Michael Huber (writer)

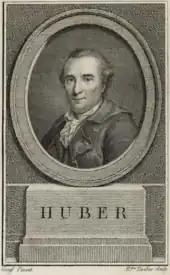
Engraving showing an oval image of Michael Huber, on a plinth with the text "HUBER"

Michael Huber (27 September 1727 – 15 April 1804) was a German writer, translator and art expert. Born in Bavaria, he moved to Paris as a young man, where he probably worked as a language teacher. In the 1750s, he became a contributor to a French literary journal presenting foreign literature and started translating; his successful translations of the works of the Swiss poet Salomon Gessner into French were instrumental in popularising Gessner's works outside German-speaking areas. Huber also published an anthology of German poetry in French, with an introduction that separated German literary history into four distinct eras and was also translated into German.